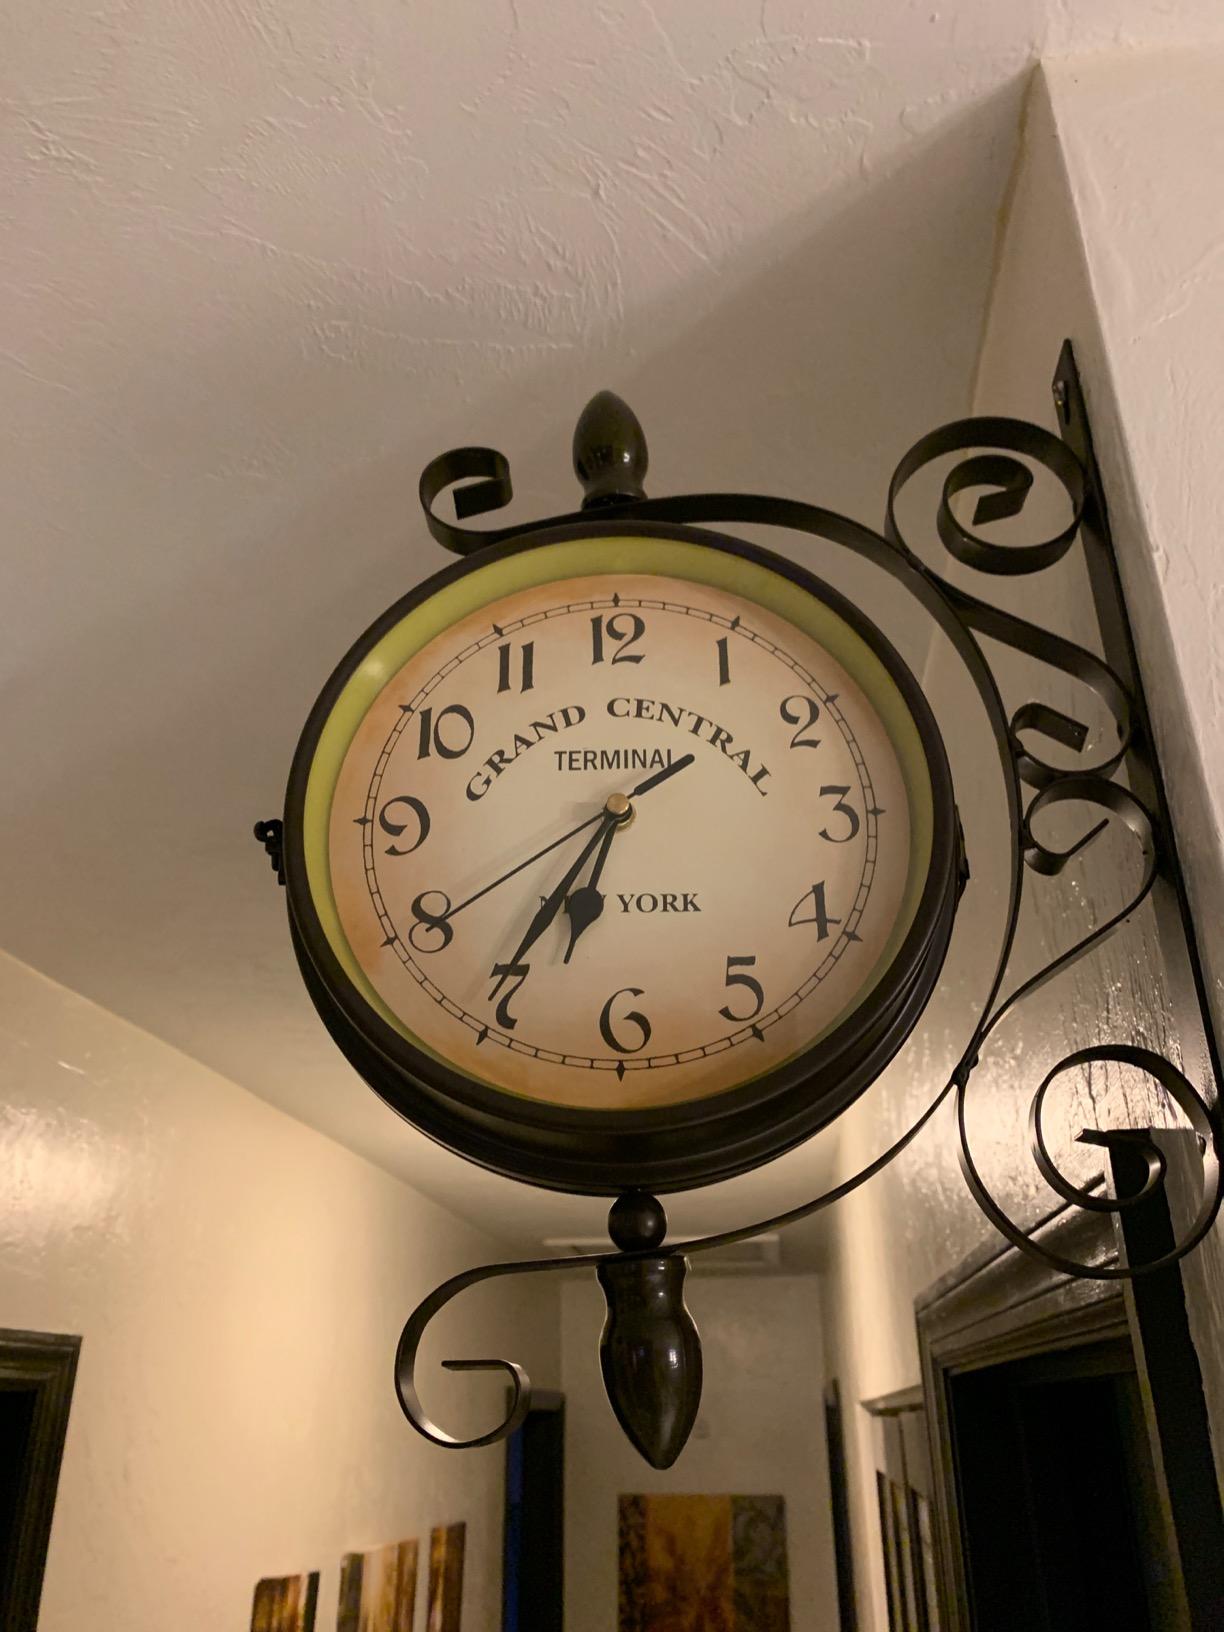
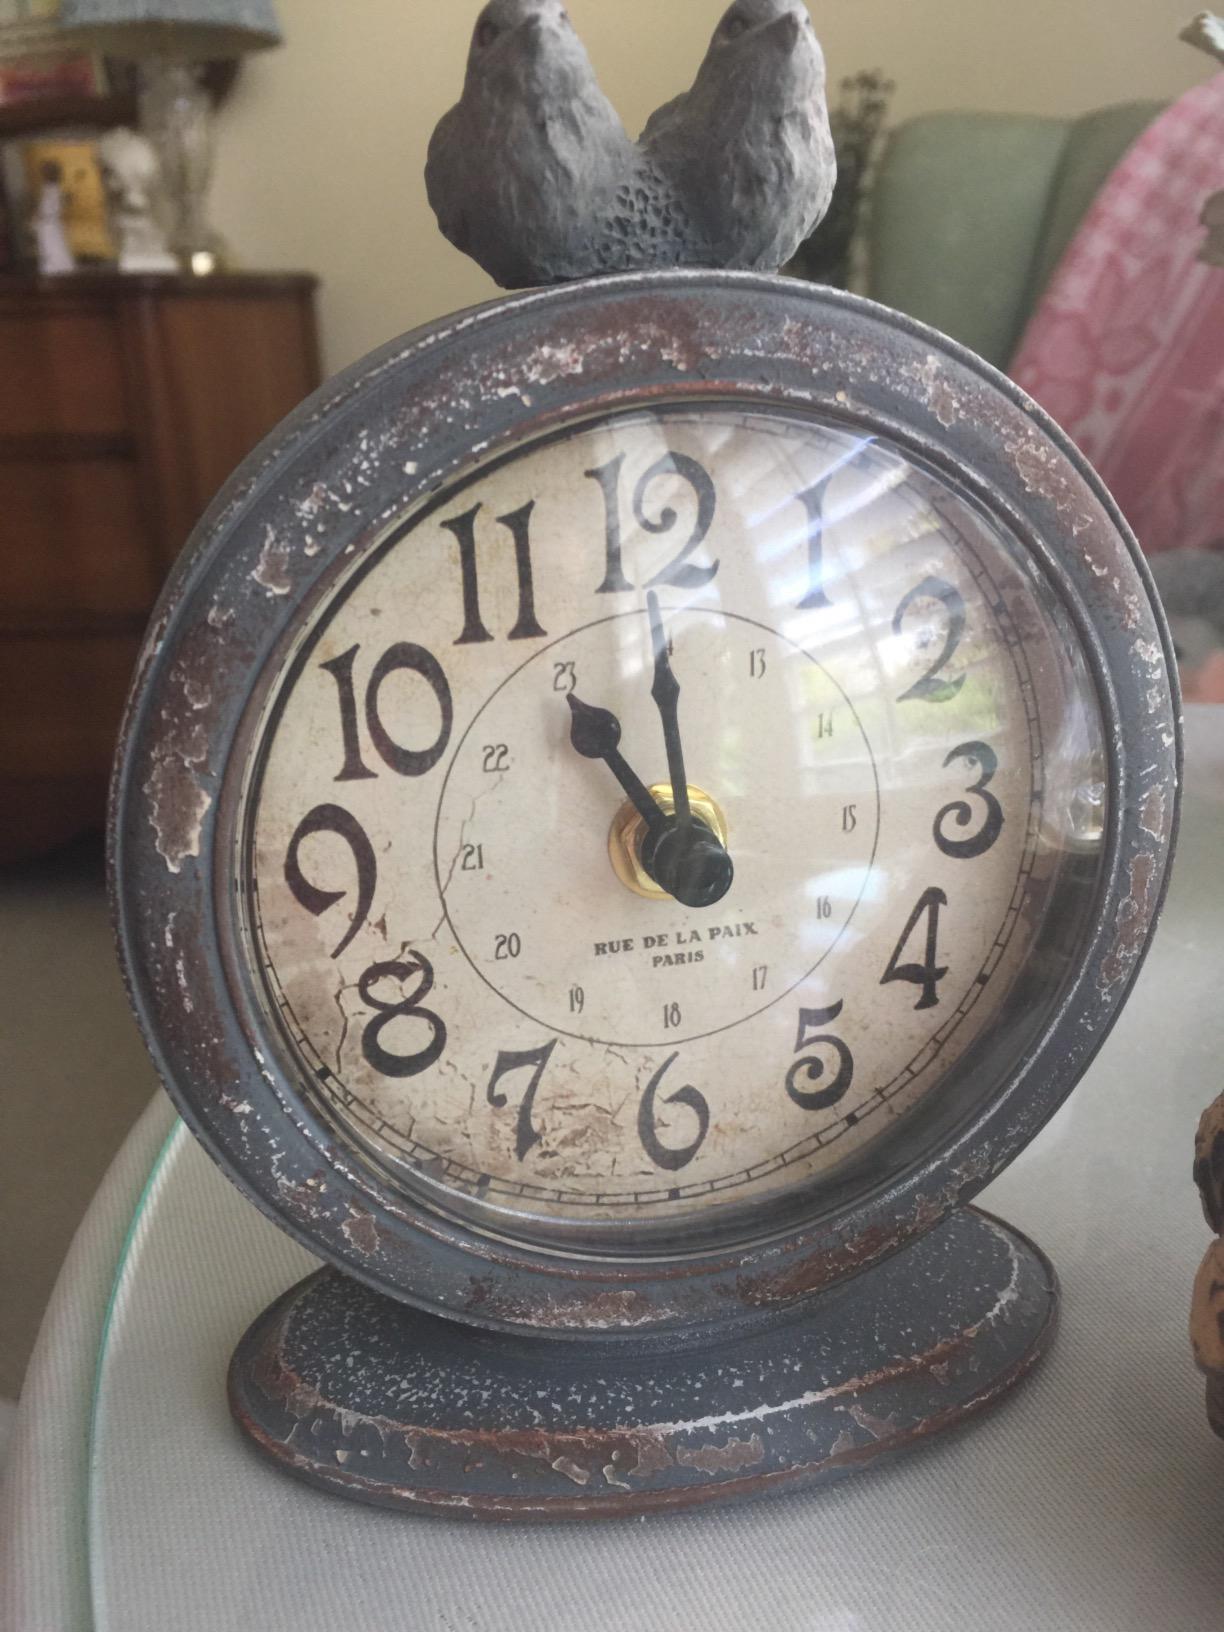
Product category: clock
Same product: no